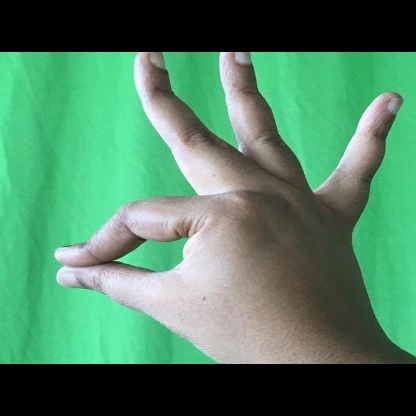
Mudra: Hamsasyam